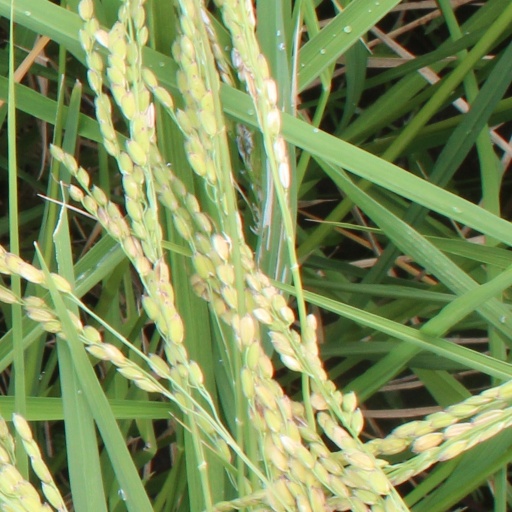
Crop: rice